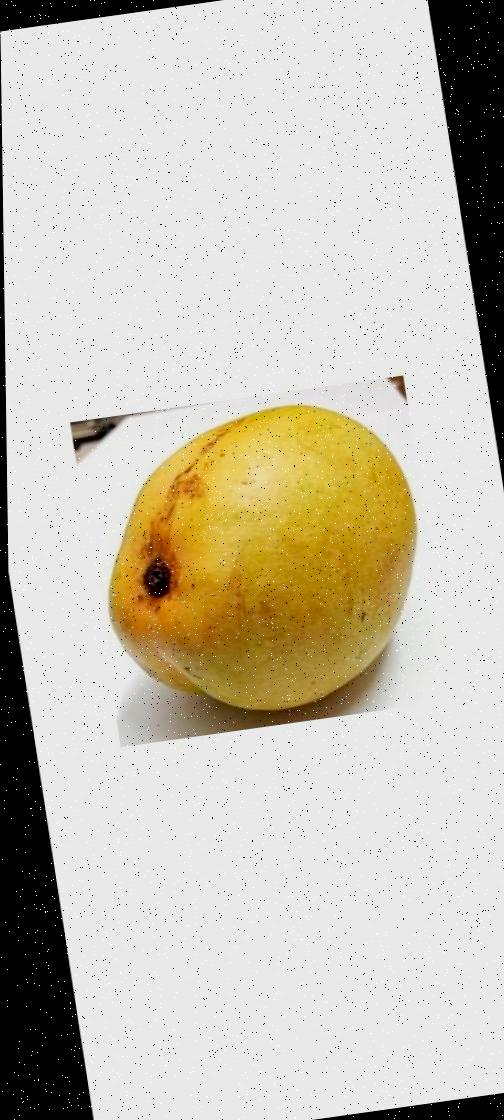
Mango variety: Bari-11